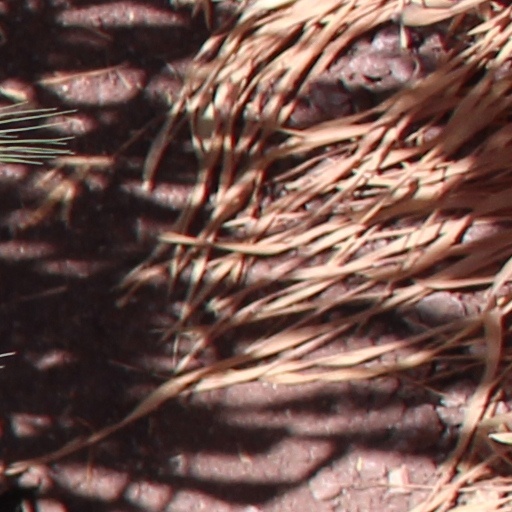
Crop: wheat